Russian Revolution of 1905

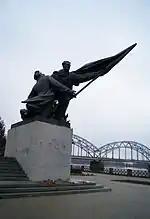
Bloody Sunday Monument in Riga on the Daugava

With the unsuccessful and bloody Russo-Japanese War (1904–1905) there was unrest in army reserve units. On 2 January 1905, Port Arthur was lost; in February 1905, the Russian army was defeated at Mukden, losing almost 80,000 men. On 27–28 May 1905, the Russian Baltic Fleet was defeated at Tsushima. Witte was dispatched to make peace, negotiating the Treaty of Portsmouth (signed ). In 1905, there were naval mutinies at Sevastopol (see Sevastopol Uprising), Vladivostok, and Kronstadt, peaking in June with the mutiny aboard the battleship "Potemkin". The mutineers eventually surrendered the battleship to Romanian authorities on 8 July in exchange for asylum, then the Romanians returned her to Imperial Russian authorities on the following day. Some sources claim over 2,000 sailors died in the suppression. The mutinies were disorganised and quickly crushed. Despite these mutinies, the armed forces were largely apolitical and remained mostly loyal, if dissatisfied—and were widely used by the government to control the 1905 unrest.